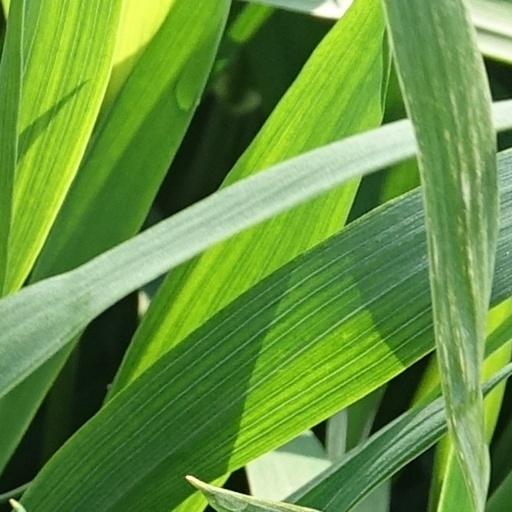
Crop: wheat